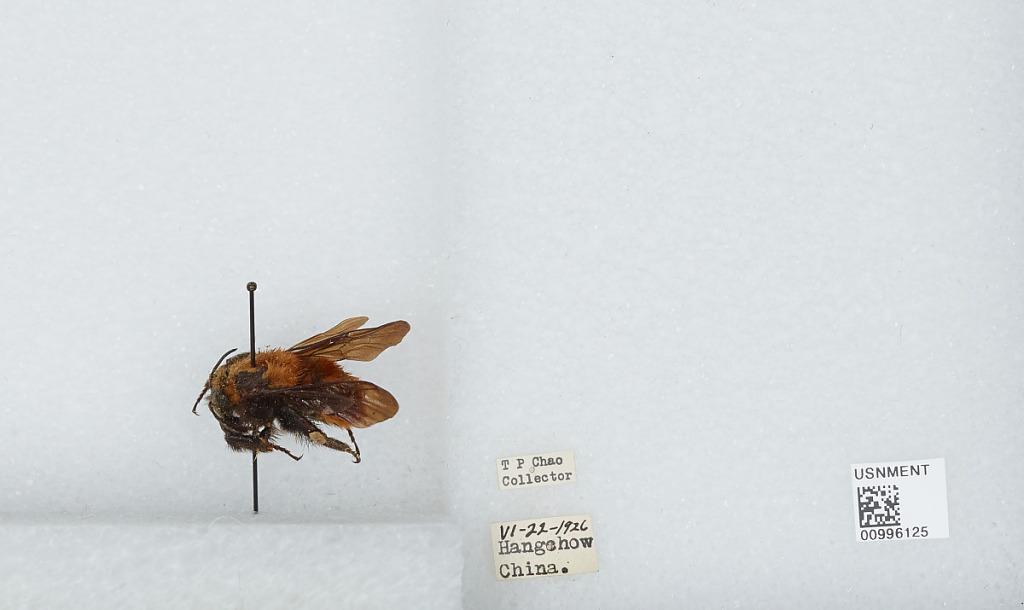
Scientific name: Bombus (Tricornibombus) atripes Smith
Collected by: T. Chao
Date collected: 1926-6-22
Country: China
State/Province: Zhejiang
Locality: Hangzhou